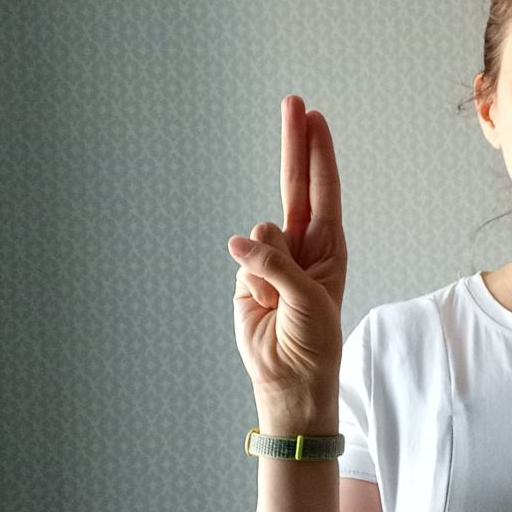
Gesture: two_up